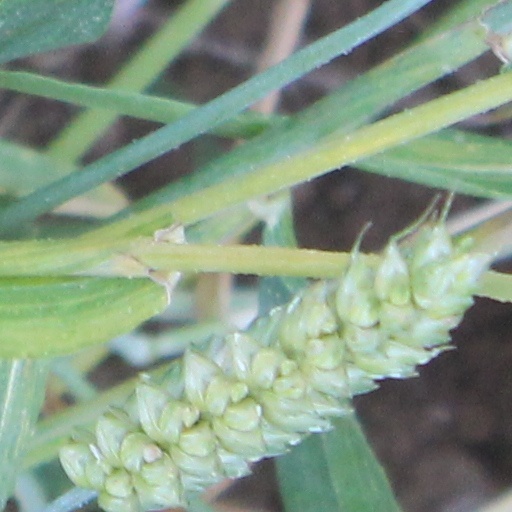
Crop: wheat